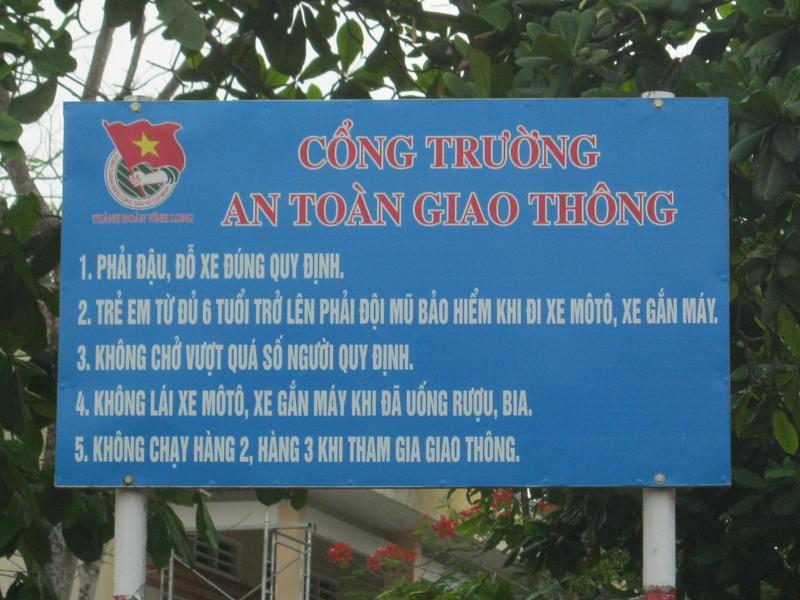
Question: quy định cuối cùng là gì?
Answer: quy định cuối dùng là không chạy hàng 2, hàng 3 khi tham gia giao thông